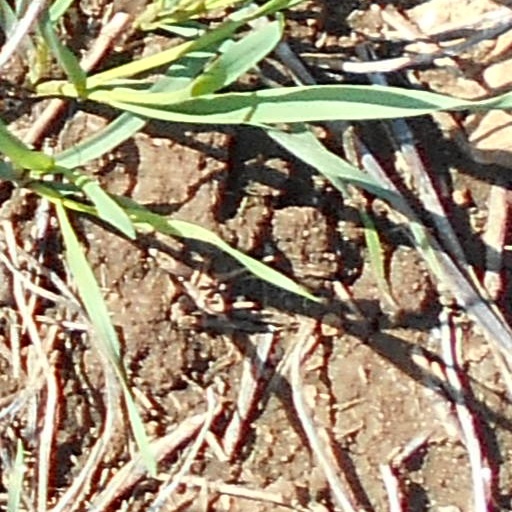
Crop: wheat